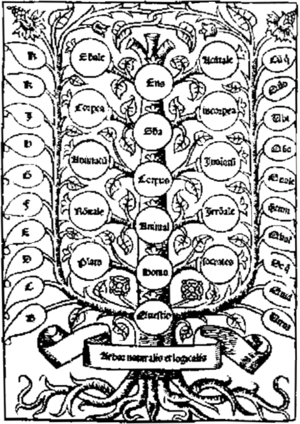
Un arbre de Porphyre est une ontologie structurée en arborescences hiérarchiques, inventée par le philosophe néoplatonicien Porphyre au IIIᵉ siècle, et dont la logique de construction correspond à trois rangées ou colonnes de mots : la rangée du milieu contient les séries du genre et de l'espèce, et forment l'analogue d'un tronc ; les rangées de gauche et de droite contiennent les différences, et sont analogues aux branches d'un arbre. Ce système de classification permet de subordonner les genres et les espèces sous des genres supérieurs, afin de classifier les espèces réelles, par exemple les espèces animales.